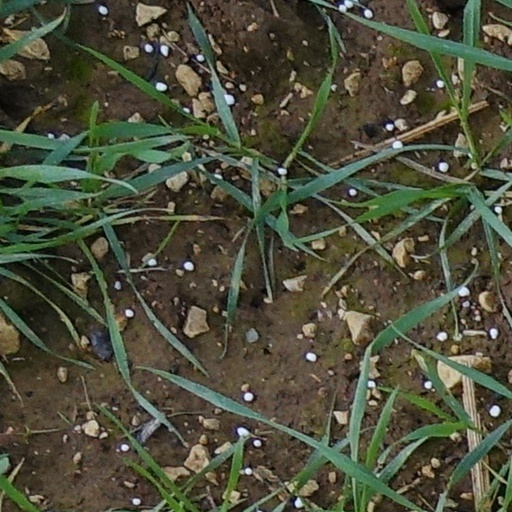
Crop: wheat